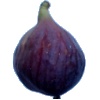
Label: Fig 1